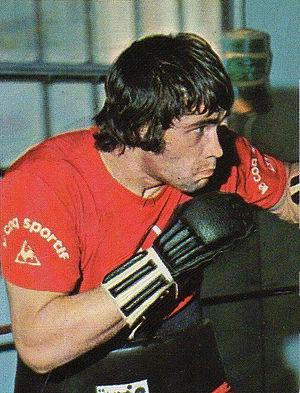
Roger Menetrey est un boxeur français né le 16 juin 1945 à Annemasse, Haute-Savoie.